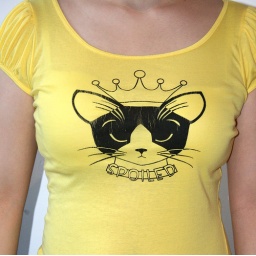
spoiled kitty is now available on various shirt styles in various colours. yay! please see my profile for details.